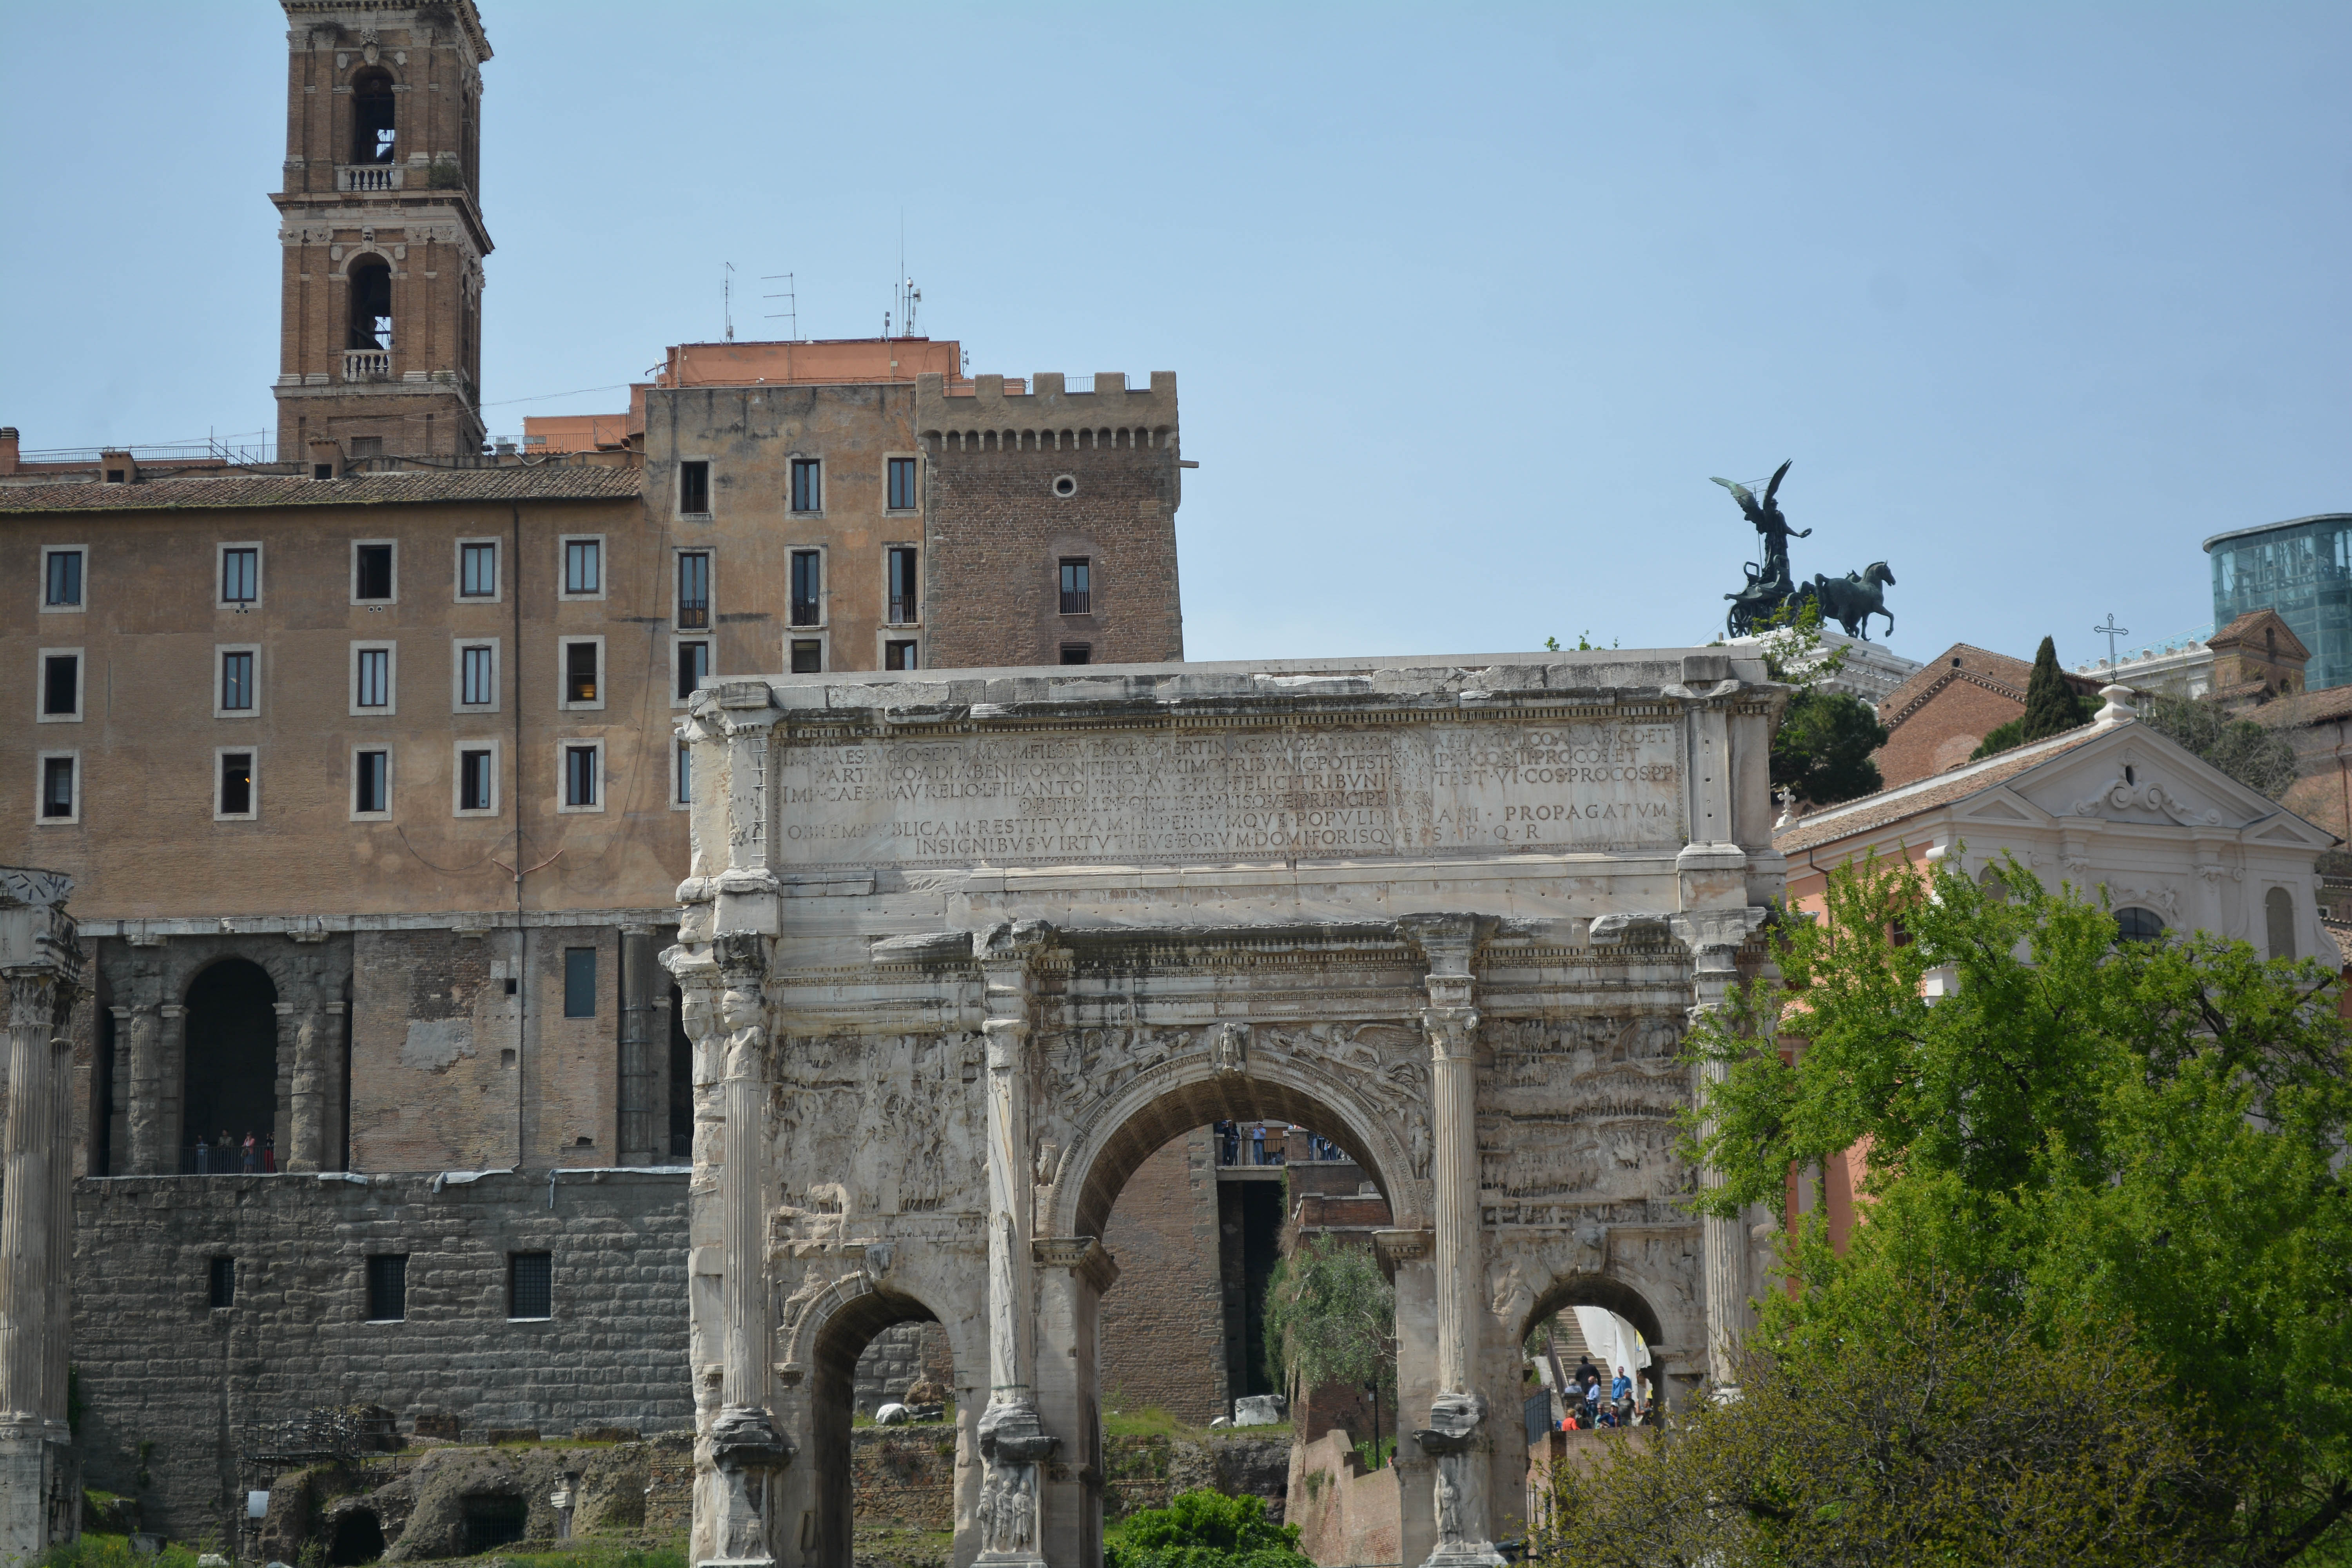
architecture, town, monument, arch, landmark, tourism, ruins, basilica, ancient rome, historic site, ancient history, human settlement, ancient roman architecture